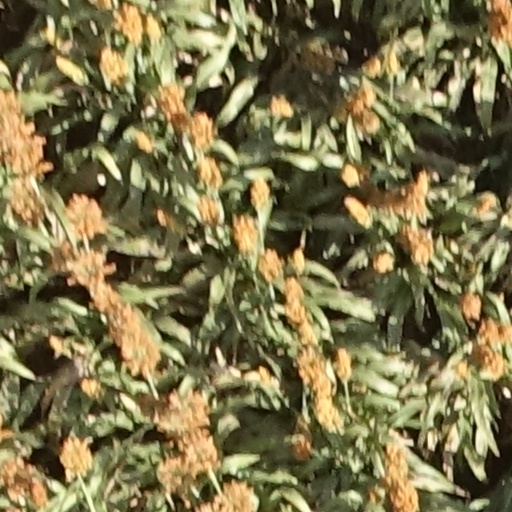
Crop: sorghum